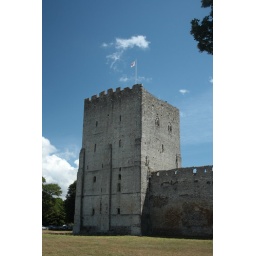
Looking at Portchester castle while a small cloud passes over it.